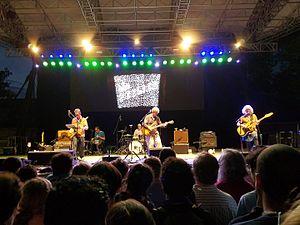
The Feelies est un groupe de post-punk américain, originaire de North Haledon, dans le New Jersey. Après plus de 15 ans d'arrêt, le groupe rejoue en 2008. Un nouvel album est sorti le 12 avril 2011, puis un second le 24 février 2017.